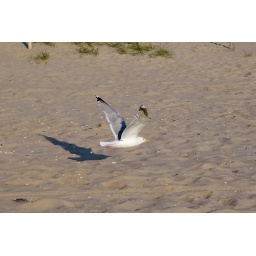
Gull flying low over the beach at Wijk aan Zee (nearby IJmuiden, the Netherlands)